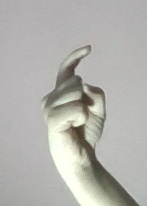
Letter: ra